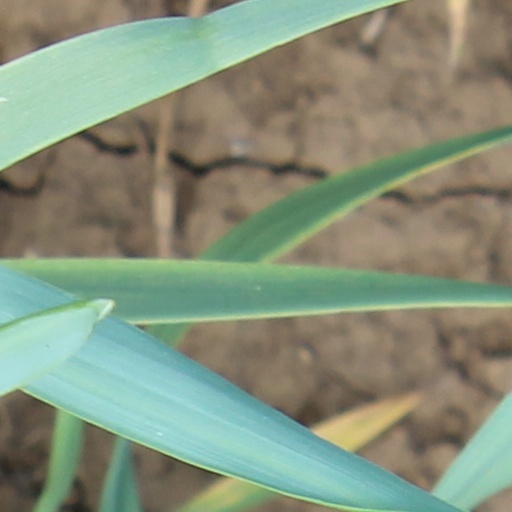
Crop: wheat